Dennis Lance

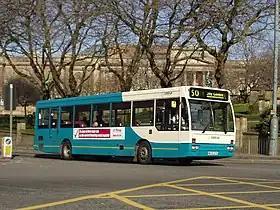
Arriva North West & Wales Plaxton Verde bodied Dennis Lance in Liverpool in March 2007

The Dennis Lance was a single-decker bus chassis manufactured by Dennis between 1991 and 2000, replacing the Dennis Falcon. Its low floor variant, the Dennis Lance SLF (Super Low Floor) was built between 1993 and 1996. Between 1995 and 1998, Dennis also built its double-deck variant, the Dennis Arrow (initially marketed as a double-deck Dennis Lance), as the replacement of the Dennis Dominator.